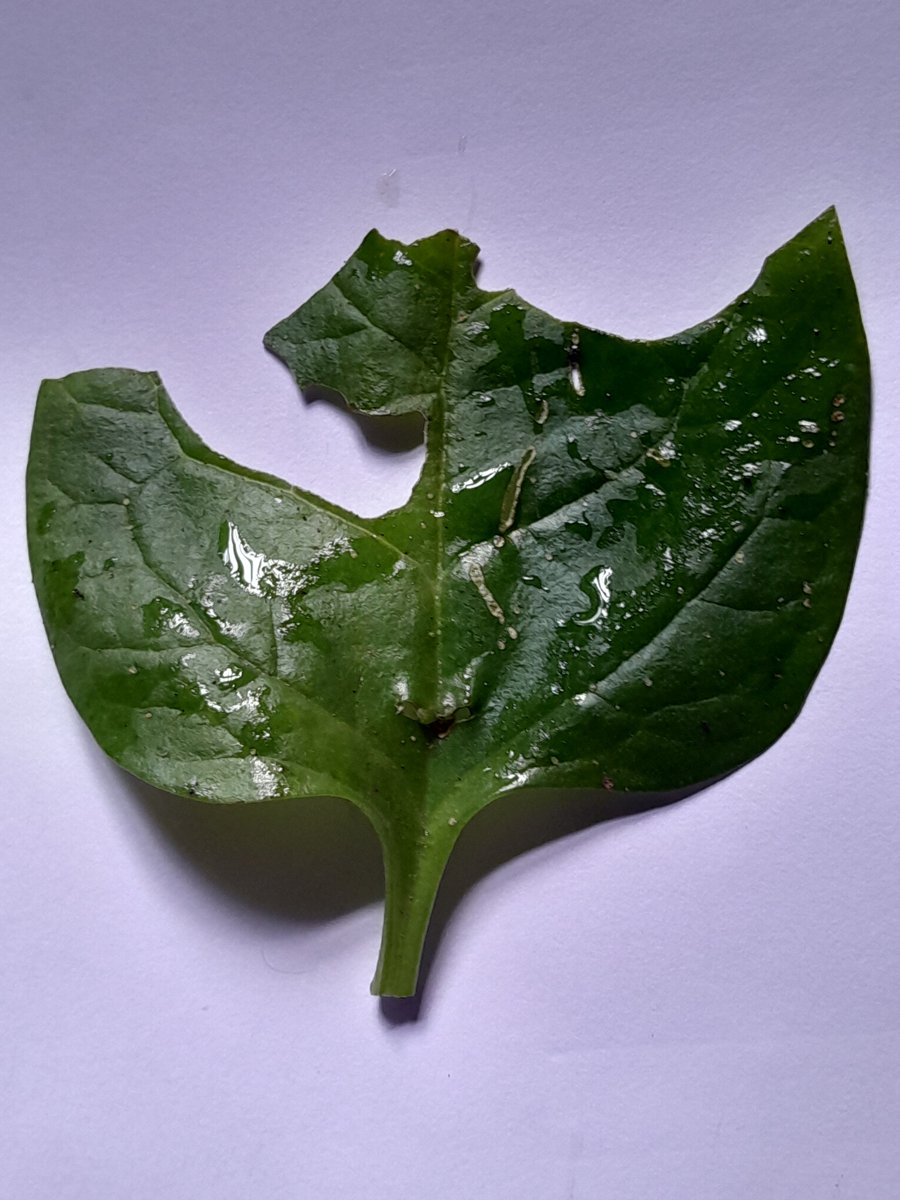
Label: Pest-Damage